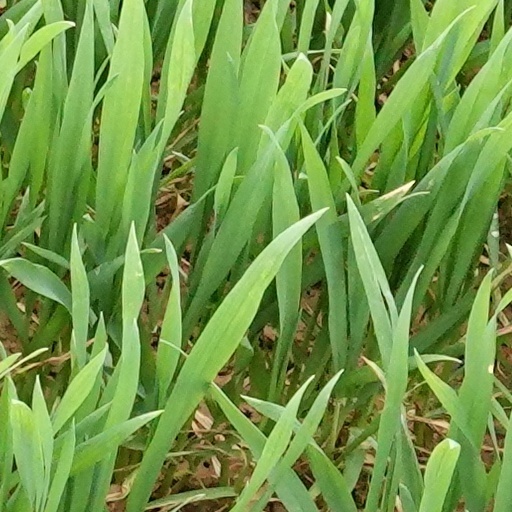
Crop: wheat